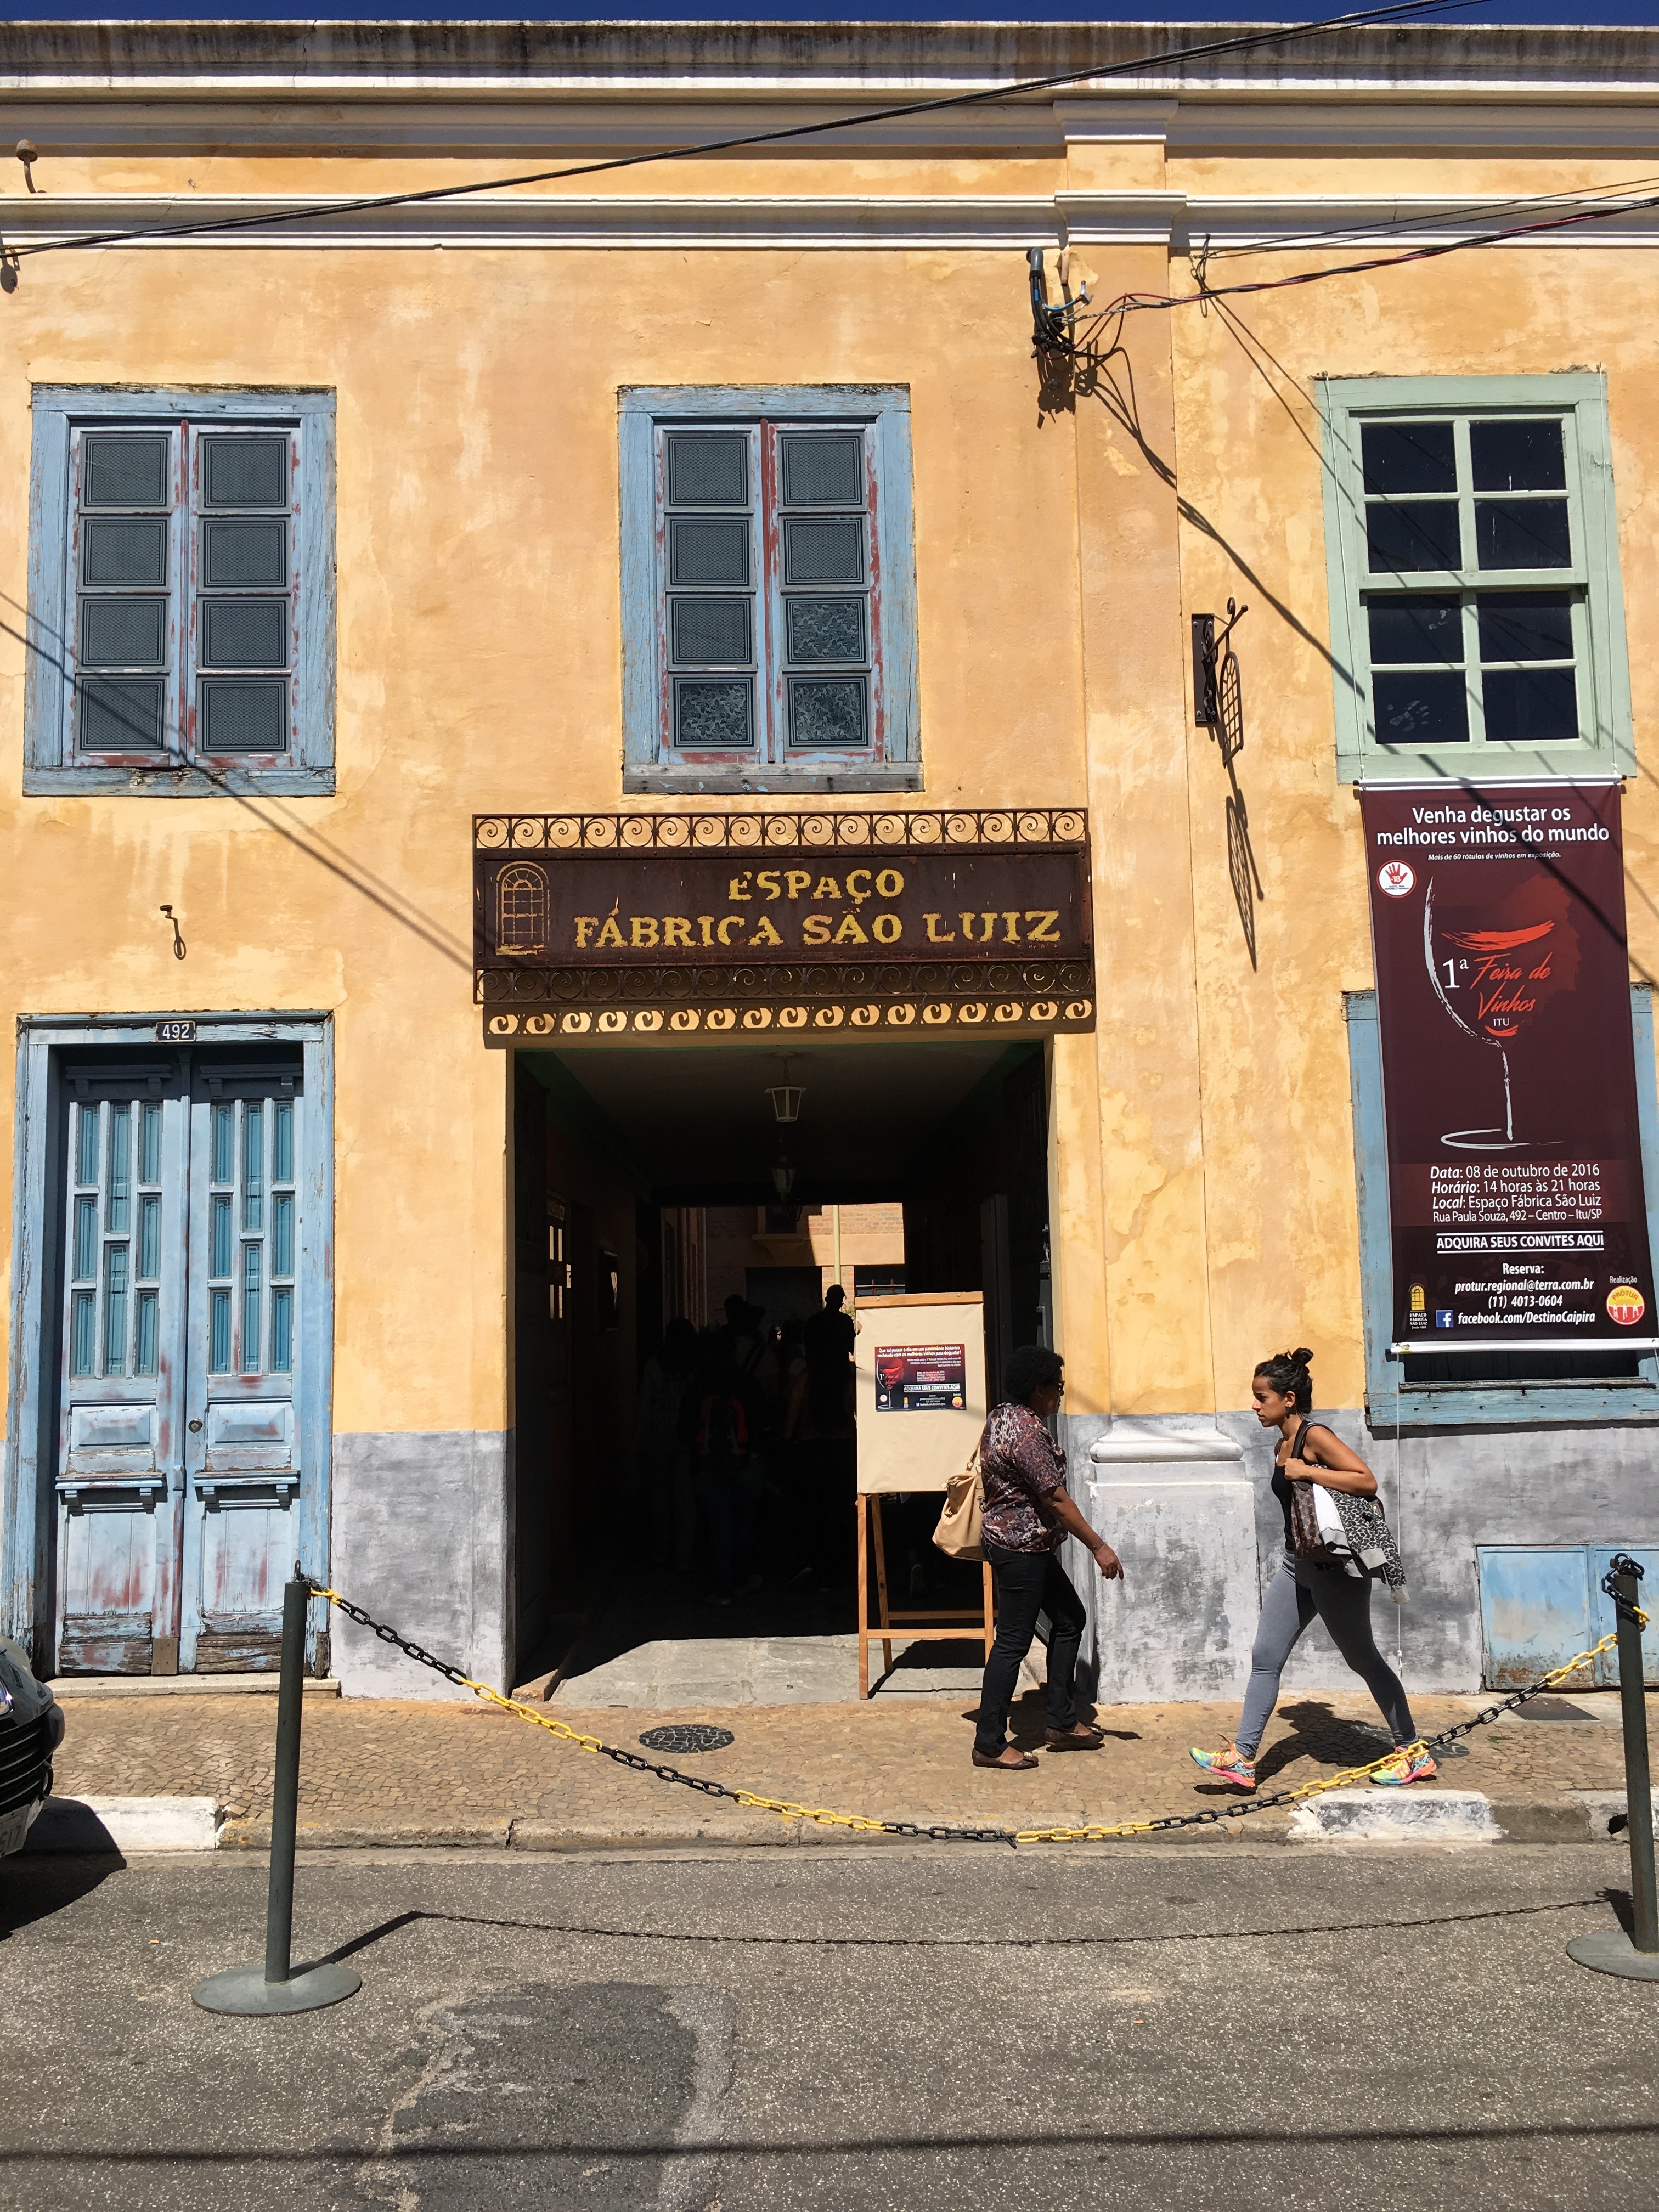
architecture, road, street, city, downtown, facade, art, infrastructure, neighbourhood, urban area